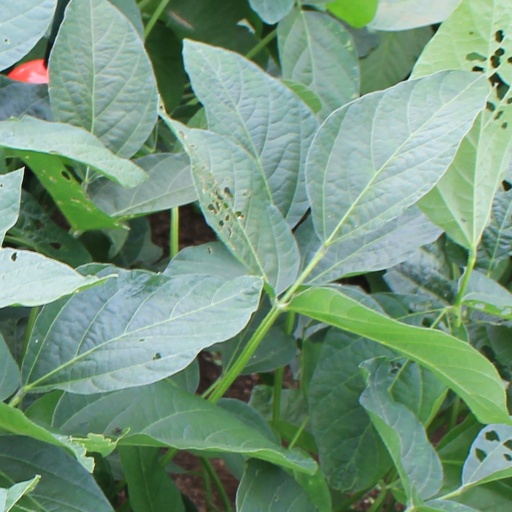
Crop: soybean